The Citadel Bulldogs baseball

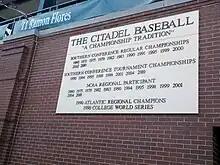
Plaque honoring The Citadel's baseball tradition at Joseph P. Riley Jr. Park

The Bulldogs play their games at Joseph P. Riley Jr. Park located just outside The Citadel campus in Charleston, SC. They share the facility with the Class A Charleston RiverDogs, and have permanent rights to play in the stadium as it was built on formerly Citadel-owned land. The original home of The Citadel baseball team was on WLI Field, on the banks of the Ashley River on campus, and still in use today by The Citadel soccer team. From 1967 until the opening of Riley Park in 1997, The Bulldogs played in College Park, located northeast of campus on Rutledge Avenue. This facility is still in use as The Citadel practice facility and for community purposes. On-campus locker rooms are located in McAlister Field House, an indoor batting cage and other team spaces are located in Vandiver Hall. Like all Citadel athletic teams, the Bulldogs utilize strength and conditioning, medical, and video spaces in Seignious Hall.